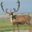
Label: deer